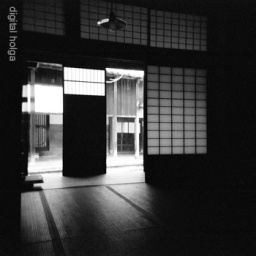
a paper doowrway at the sasagawa house, a historical rice house now a museum in the town of ajikata japan